Canoo

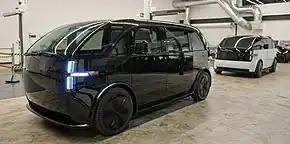
Canoo Lifestyle Vehicles, all-electric minivans

In September 2019, the company presented its first vehicle prototype, the electric van Canoo, which was later renamed to the Canoo Lifestyle Vehicle.